Four Olds

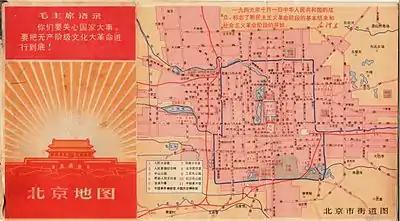
A 1968 map of Beijing showing streets and landmarks renamed during the Cultural Revolution. "Āndìngménnèidàjiē" (Stability Gate Inner Street) became "Dàyuèjìnlù" (Great Leap Forward Road), "Táijīchǎngdàjiē" (Taiji Factory Street) became "Yǒnggélù" (Perpetually Ousting Road), "Dōngjiāomínxiàng" (East Cross People's Lane) was renamed "Fǎndìlù" (Anti-Imperialist Road), "Běihǎigōngyuán" (North Sea Park) was renamed "Gōngnóngbīnggōngyuán" (Worker-Peasant-Soldier Park) and "Jǐngshāngōngyuán" (Mountain View Park) became "Hóngwèibīnggōngyuán" (Red Guards Park). Most of the Cultural Revolution-era name changes were later reversed.

Across China, signs bearing old road names were vandalized and renamed. The first things to change were the names of streets and stores: "Blue Sky Clothes Store" to "Defending Mao Zedong Clothes Store", "Cai E Road" to "Red Guards Road", and so forth.